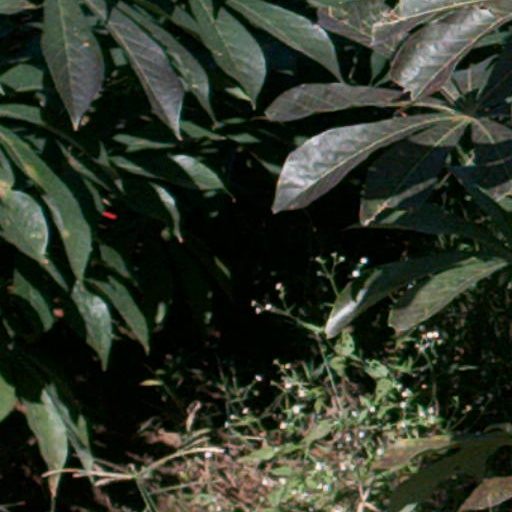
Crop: cassava